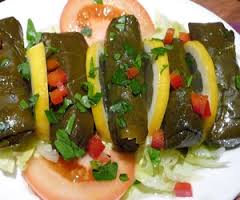
Yemek: yaprak_sarma